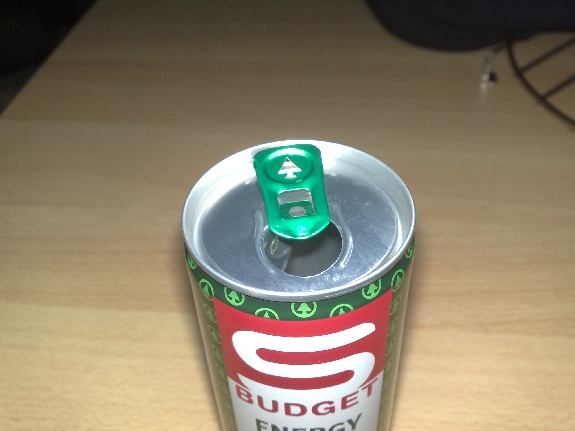
Waste category: metal